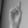
ASL letter: D